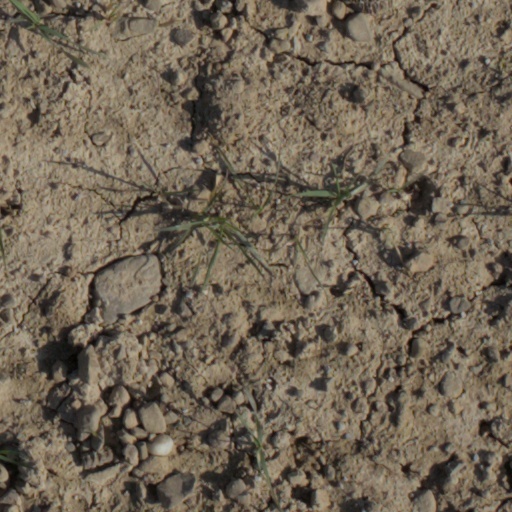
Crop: wheat